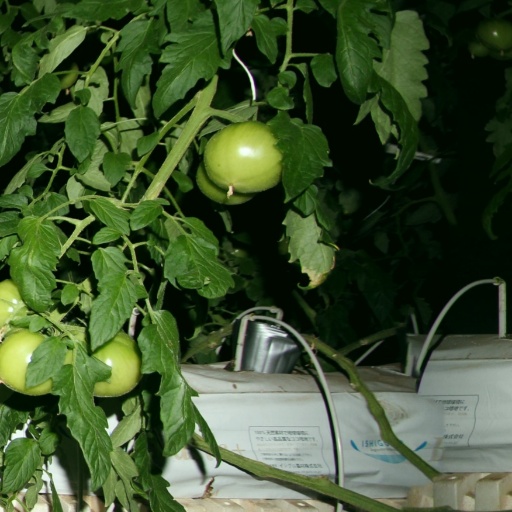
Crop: tomato